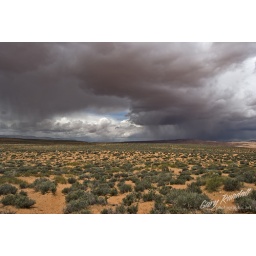
Red rock reflection on the clouds over the Escalante desert of Utah.